Philippe Villers

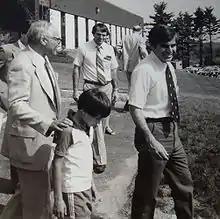
Villers (left) and then Massachusetts Governor Michael Dukakis at the dedication of the new Automatix plant in Billerica, Massachusetts in 1983

Philippe Villers founded the company Computervision with Marty Allen in 1969. In 1980 he co-founded Automatix, an early robotics company, which he led until 1986. He later served as president of Cognition Corporation for 3 years. He is currently (2013) president of GrainPro, Inc., and board member of a number of high-tech startups, as well as president of Families USA Foundation, which he endowed. GrainPro makes bags and storage cocoons out of polyvinyl chloride to protect grain in third world countries, where up to 25% of harvested crops are lost to insects and rodents.